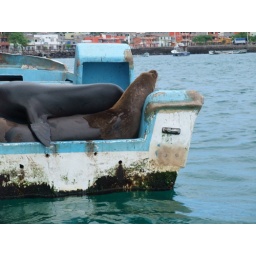
Sea lions are considered pests by the boat owners